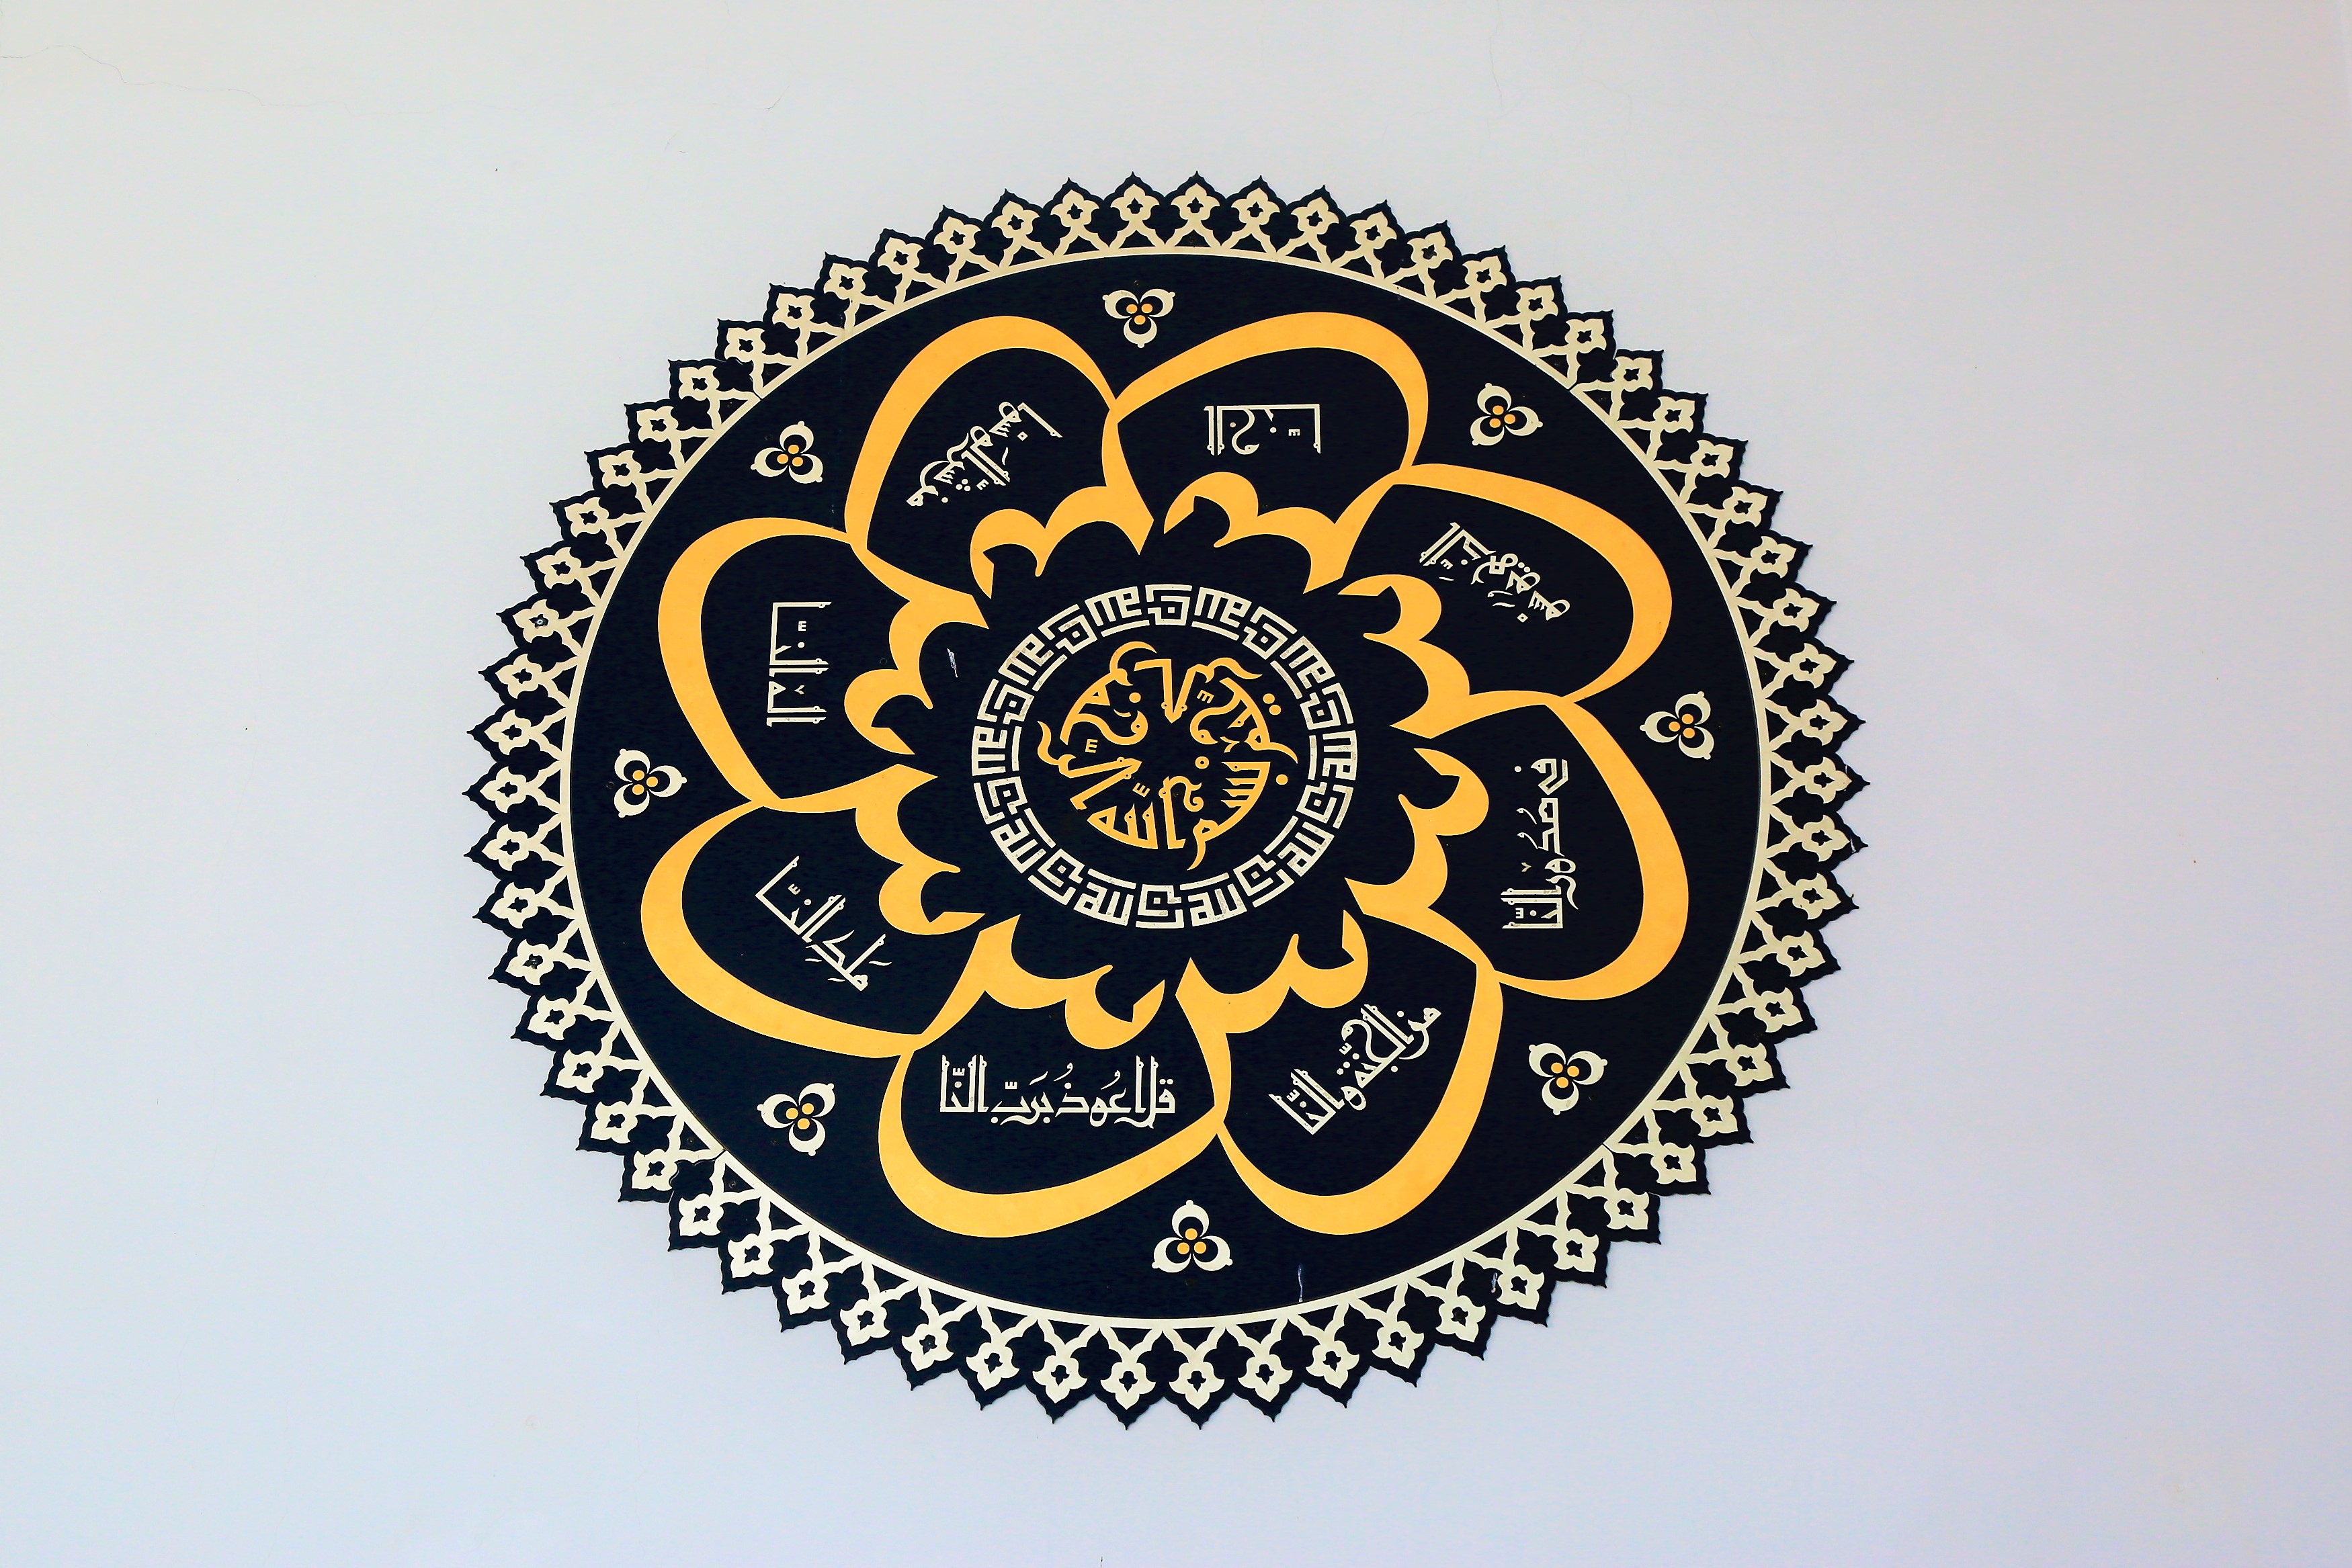
fine art, religion, islam, art, architecture, beautiful, mosque, circle, pattern, illustration, visual arts, design, logo, font, graphics, motif, emblem